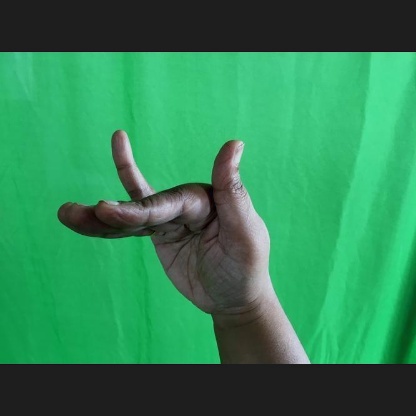
Mudra: Mrigasirsha